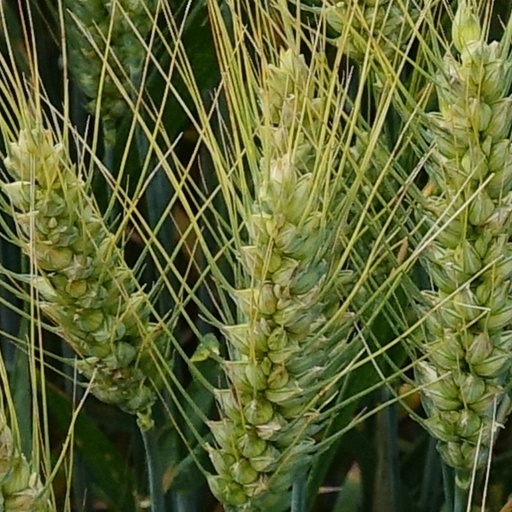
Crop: wheat